Dániel Sváb

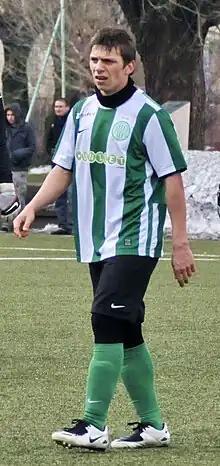
Sváb in 2010

Dániel Sváb (born 2 September 1990 in Salgótarján) is a Hungarian football player.